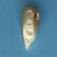
Maize quality: Bad